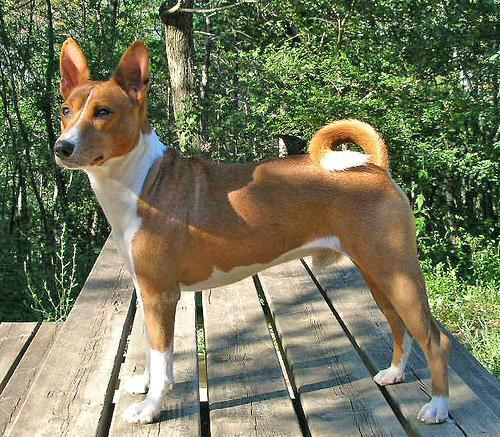
basenji